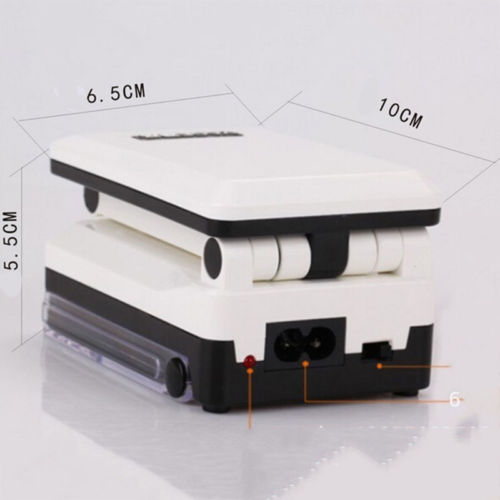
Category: lamp